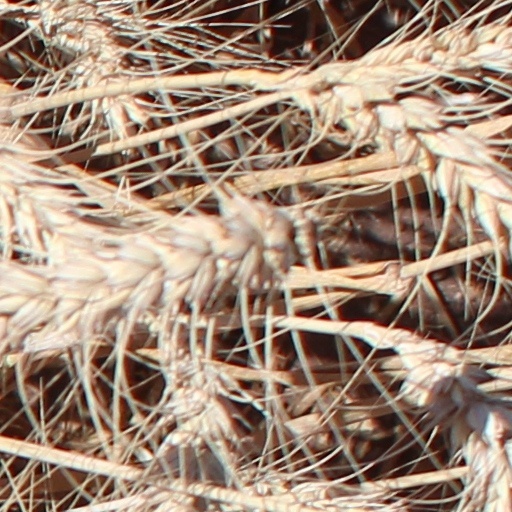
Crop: wheat